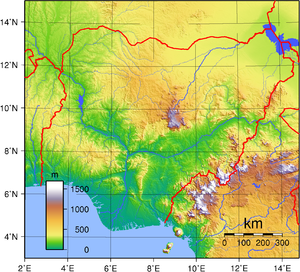
Josplateau
Josplateau (i midten) på et topografisk kort over Nigeria.
Josplateauet, tidligere Bauchiplateauet, er et højt plateau i det centrale Nigeria. Det afgrænses af bratte kanter og omfatter Afrikas vigtigste tinminedistrikt. Plateauet består af gnejs og granit, og omfatter en mængde uddøde vulkaner. Gennemsnitshøjden er cirka 1.250 meter over havet, og det højeste punkt er Mount Shere nær byen Jos. Klimaet er relativt køligt og regnfuldt.